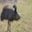
Label: bird